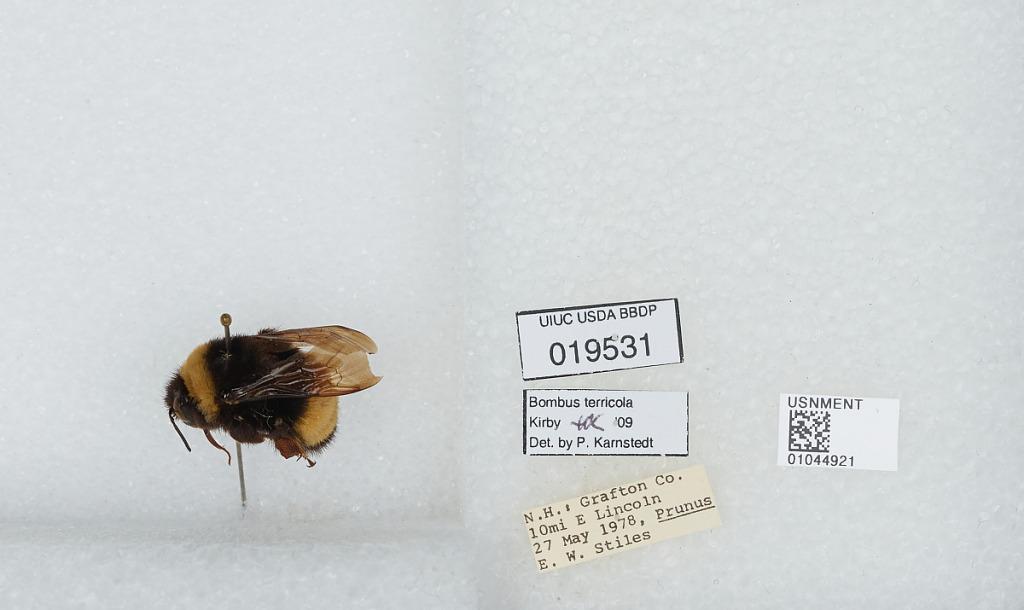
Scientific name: Bombus sp.
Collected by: E. Stiles
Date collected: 1978-5-27
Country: United States
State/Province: New Hampshire
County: Grafton
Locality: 10 miles East of Lincoln
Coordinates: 44.0208, -71.4872
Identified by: Karnstedt, P.